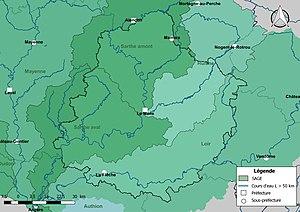
Carte des schémas d'aménagement et de gestion des eaux (SAGE) concernant le département de la Sarthe (France) au 1er janvier 2018.
Le réseau hydrographique de la Sarthe est l'ensemble des éléments naturels ou artificiels, drainant le territoire du département de la Sarthe. Il regroupe ainsi des cours d'eau ou canaux situés entièrement ou partiellement en Sarthe.